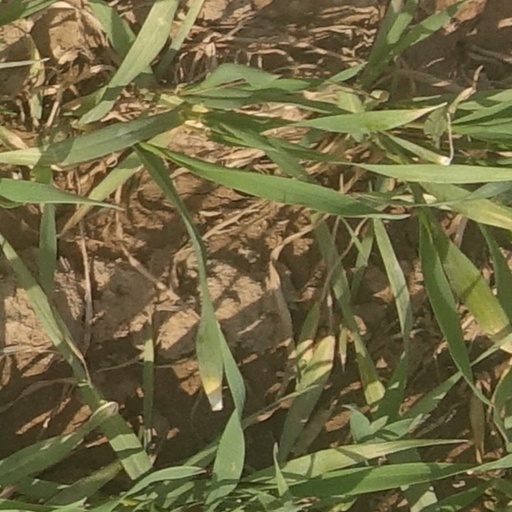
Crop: wheat